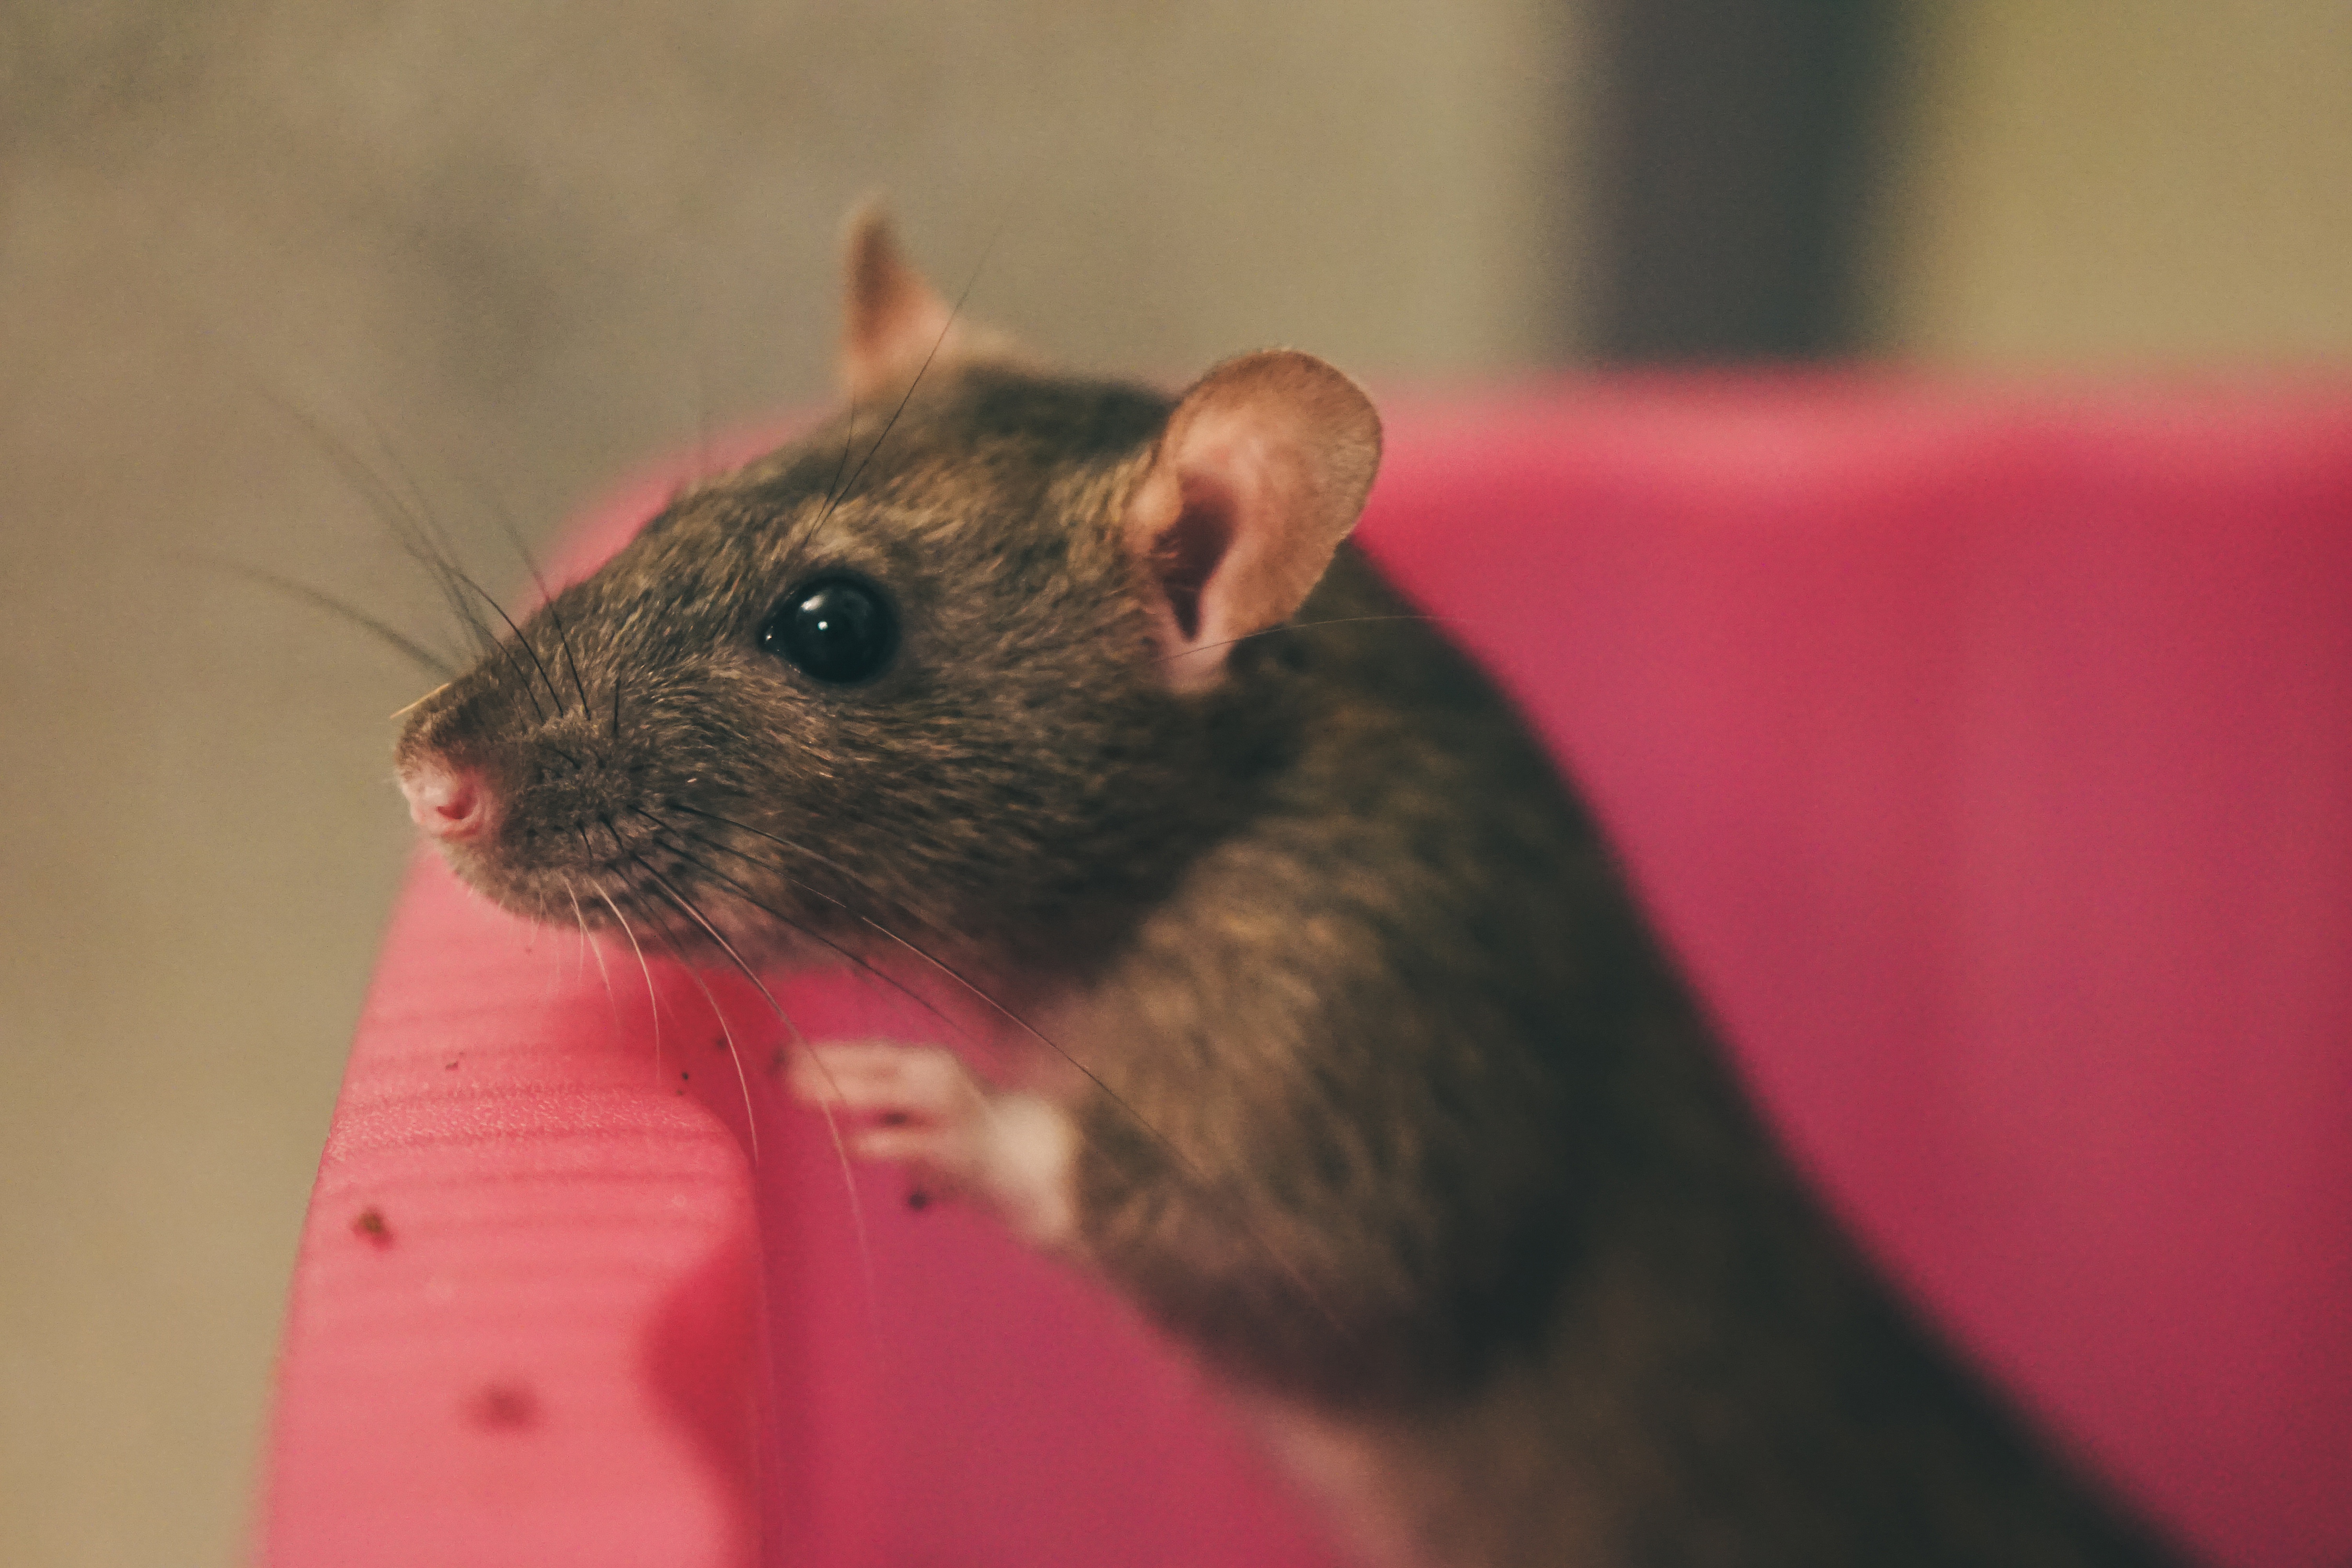
hair, sweet, mouse, animal, cute, pet, fur, fluffy, small, mammal, close, hamster, rodent, fauna, rat, face, whiskers, earth, furry, ears, head, digging, vertebrate, nager, pest, attention, smart, dear, animal portrait, color rats, handzahm, animals of lovers of, baby rats, muroidea, muridae